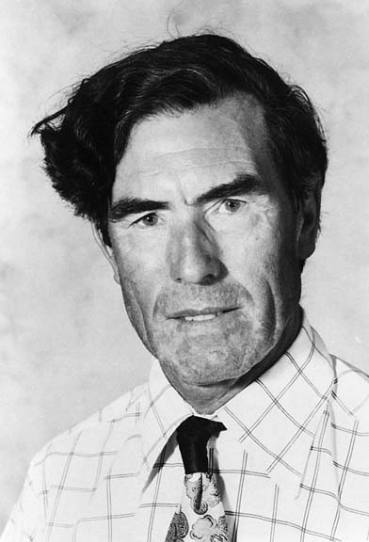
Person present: Yes